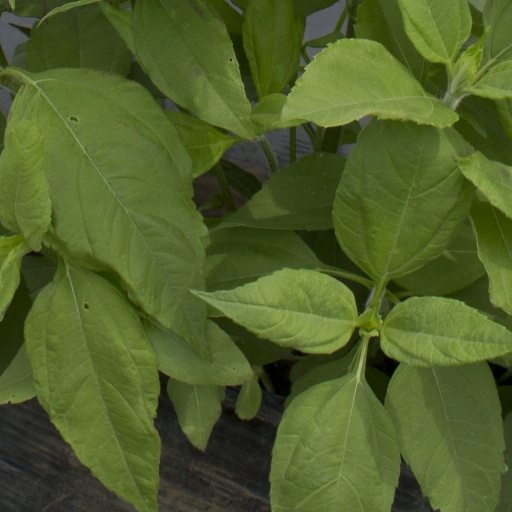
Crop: Jerusalem artichoke